William T. Whisner Jr.

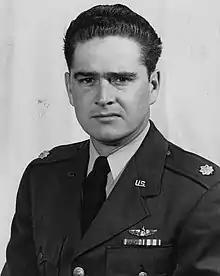
Major William T. Whisner

Captain (Air Corps) William T. Whisner Jr., United States Army Air Forces, was awarded the Distinguished Service Cross for extraordinary heroism in connection with military operations against an armed enemy while serving as Pilot of a P-51 Fighter Airplane in the 487th Fighter Squadron, 352d Fighter Group, Eighth Air Force, in aerial combat against enemy forces on 21 November 1944, during an air mission in the European Theater of Operations. On that date, Captain Whisner led a flight of P-51s on an escort mission to Merseburg, Germany. As the bombers left their target, a large formation of enemy fighters struck. In a linked series of attacks, Whisner shot down four Fw 190s in the cover flight and probably got another. With no more than two Fw 190s left in the cover flight he had attacked, Whisner turned his attention to the main enemy formation, exploding an Fw 190 that had not dropped its belly tank. Evading three Fw 190s on his tail, he shot down another that was closing on one of his pilots. Whisner was credited with five Fw 190s and two probables that day. His score later was revised by the Air Force Historical Research Center to six destroyed, making that day one of the best for any USAAF pilot in the skies over Europe. Captain Whisner's unquestionable valor in aerial combat is in keeping with the highest traditions of the military service and reflects great credit upon himself, the 8th Air Force, and the United States Army Air Forces.